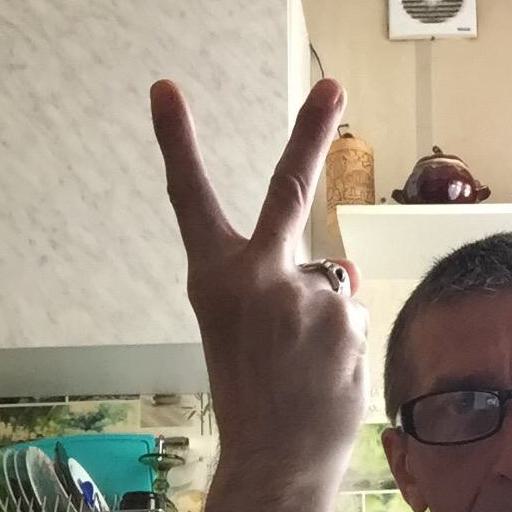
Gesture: peace_inverted